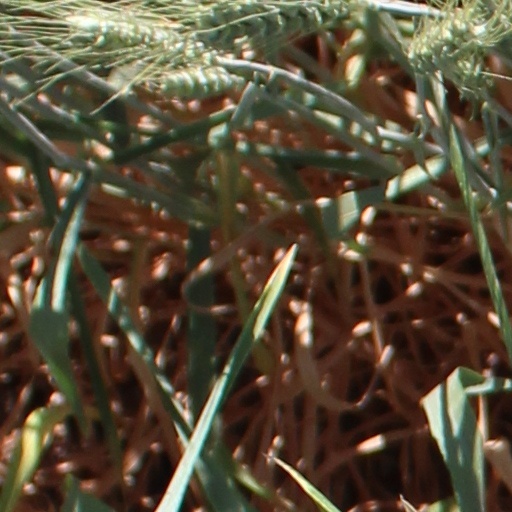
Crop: wheat